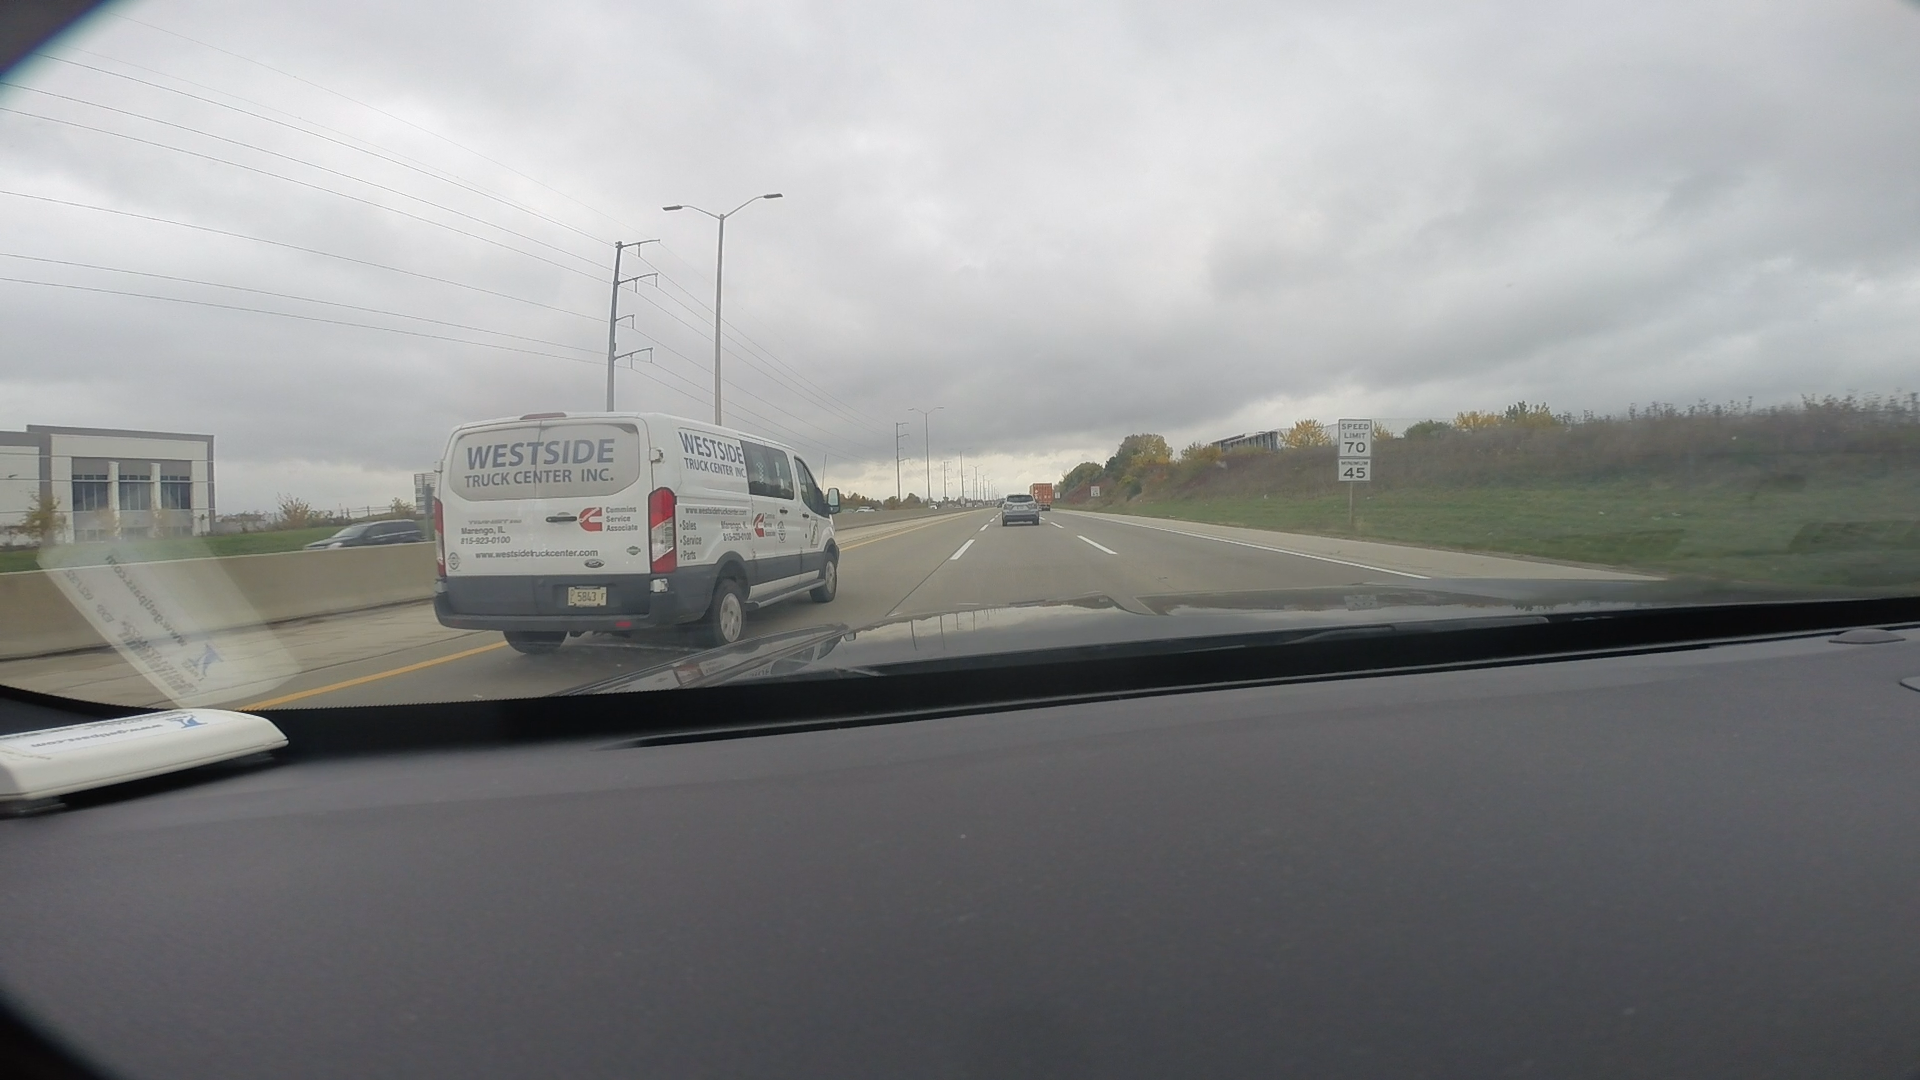
Speed limit sign label: mph70